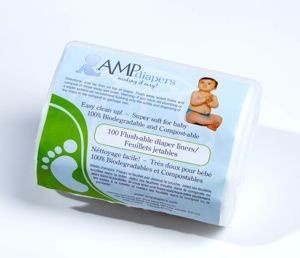
AMP Flushable Liners
Easy clean up! Flush-able diaper liners 100% Biodegradable and Compostable Super soft for baby 100 liners Directions: Just lay liner on top of diaper. Flush away soiled liners and compost or throw away wet liners. Warning: If you have old plumbing or a septic system we recommend flushing only the solids and disposing of the liners in the compost or garbage can.
Brand: amp
Category: Baby & Toddler > Diapering > Diaper Liners > Flushable Diaper Liners